Meillon

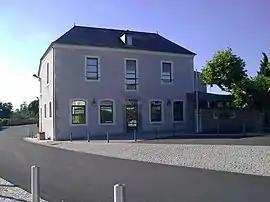
Town Hall

Meillon is a commune in the Pyrénées-Atlantiques department in south-western France.